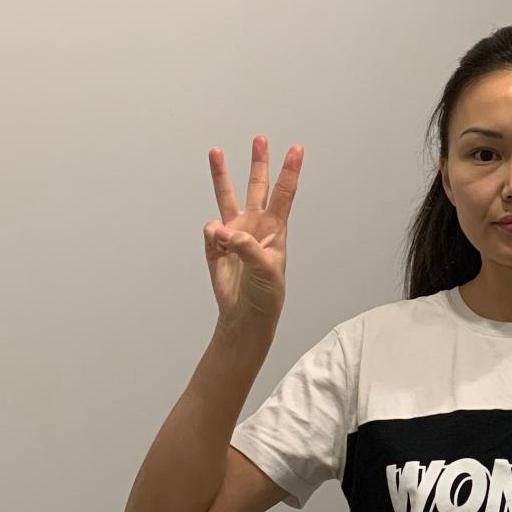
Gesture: three